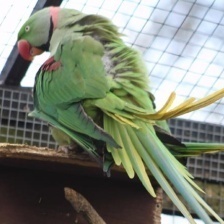
Species: ALEXANDRINE PARAKEET
Scientific name: PSITTACULA EUPATRIA